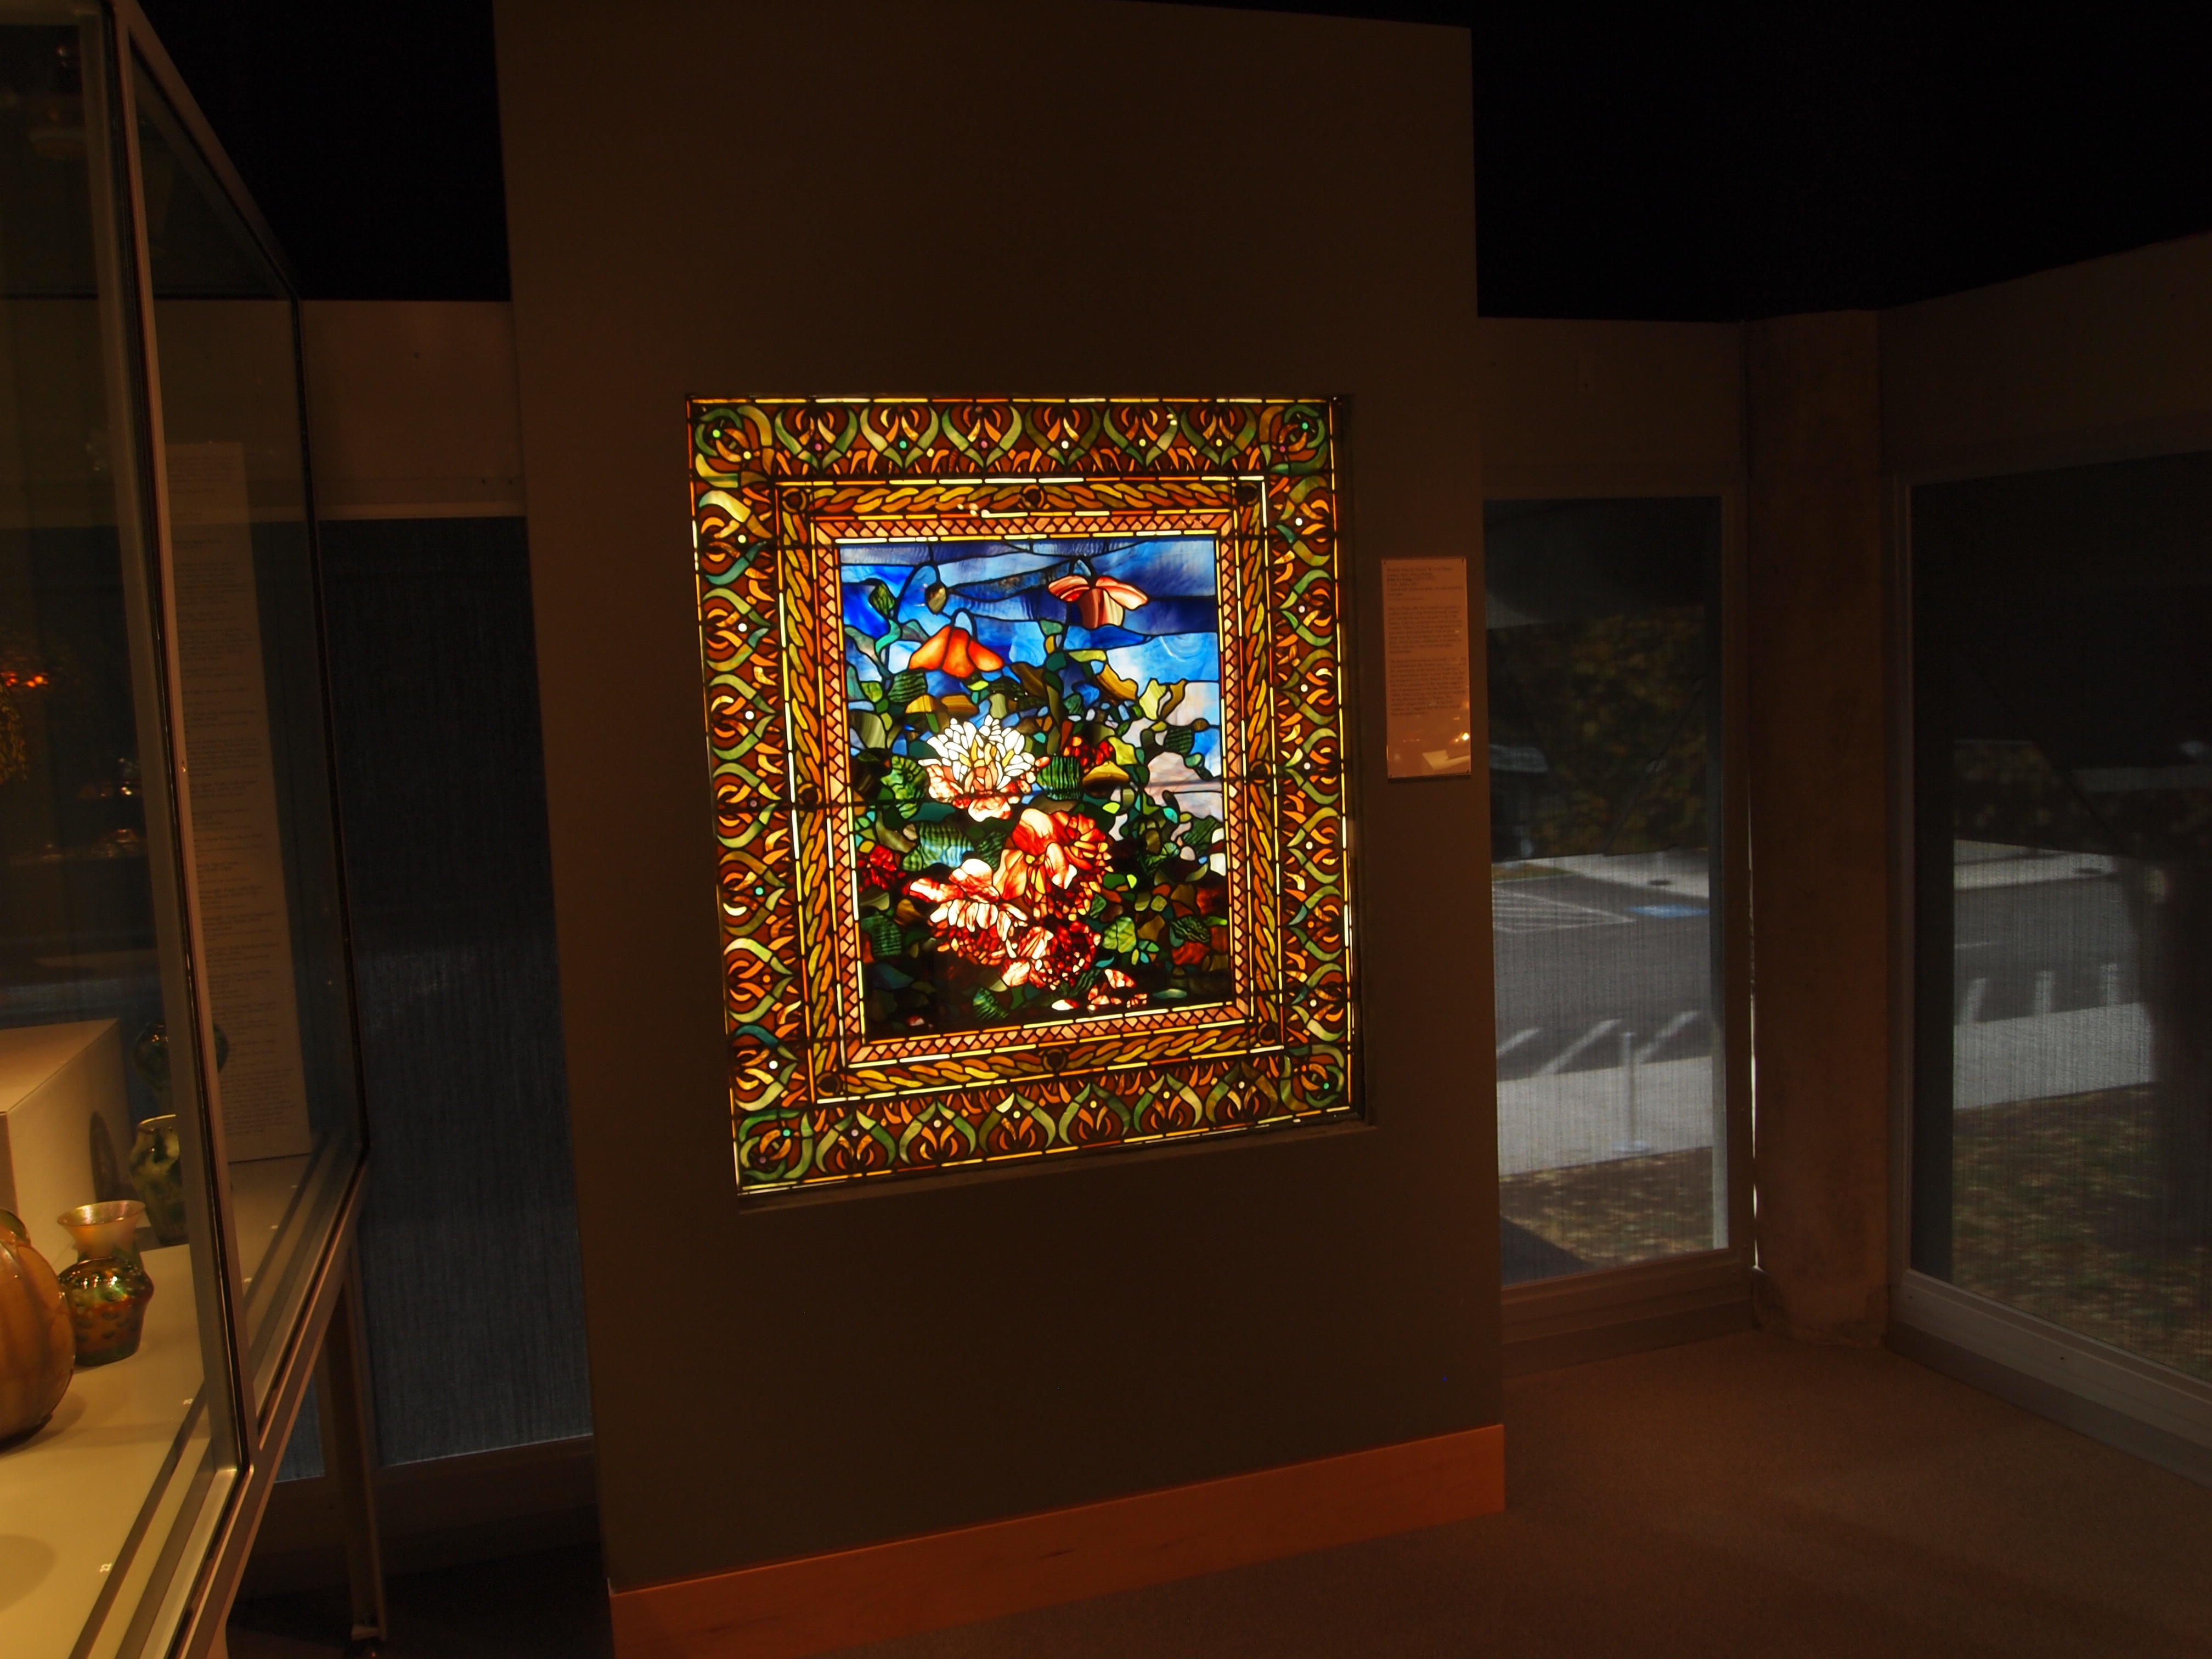
glass, decoration, pattern, museum, colorful, artwork, interior design, art, stain, design, decorative, mosaic, stained, tourist attraction, exhibition, screenshot, modern art, art gallery, stain glass